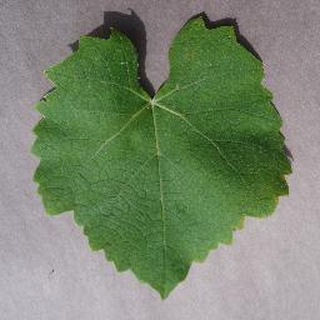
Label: healthy_grape